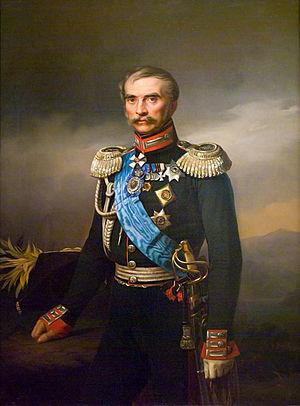
Georg Bottmann, né le 26 février 1810 à Lübeck et mort le 18 septembre 1891 à Dresde, est un artiste allemand, peintre officiel de la Cour Impériale de Russie au XIXᵉ siècle.
Le prince Ilarion Vassilievitch Vassiltchikov, né en 1776, mort en 1847, est un homme politique russe qui fut président du Conseil des ministres de la Russie impériale de 1838 à 1847 et membre du Conseil d'État le 31 octobre 1831.